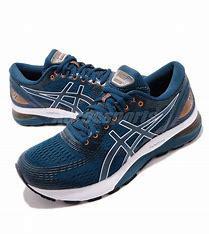
Brand: Asics
Model: Gel Nimbus 21